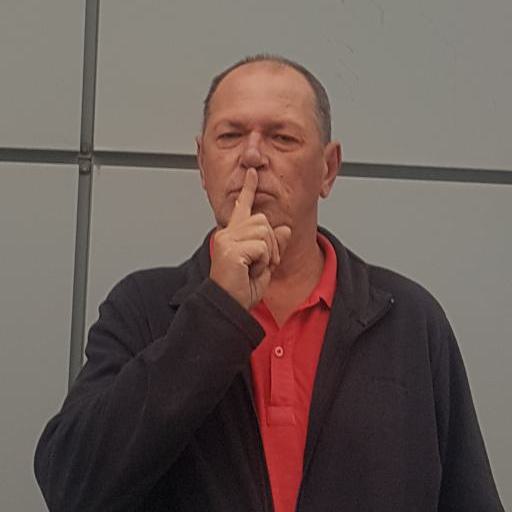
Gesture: mute